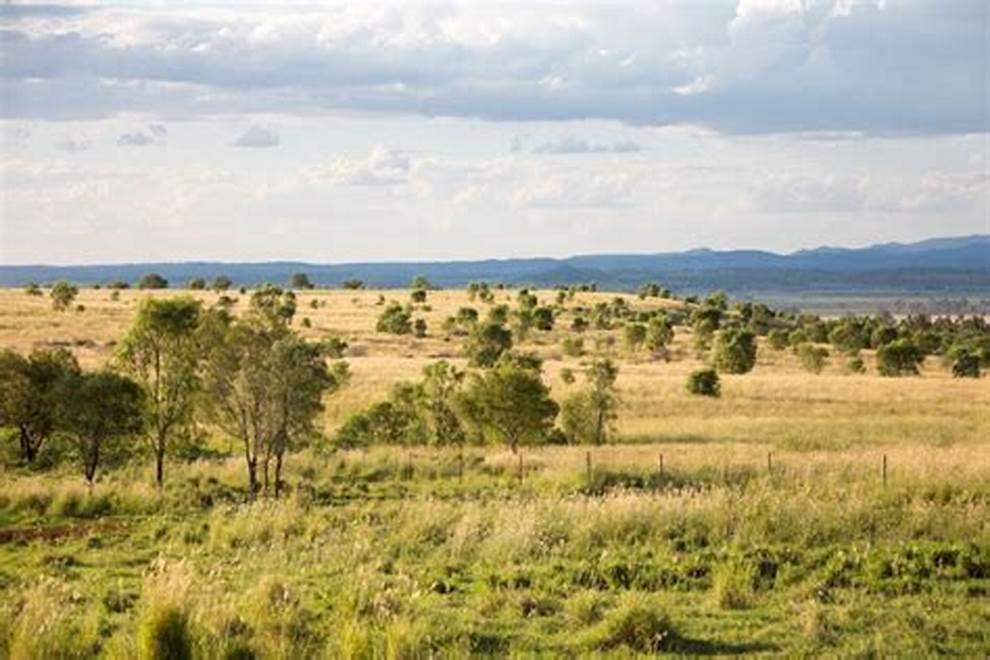
Miti mirefu imesimama juu ya ardhi yenye nyasi fupi, huku milima ikionekana kwa mbali. Ikionesha uzuri wa mazingira ya asili yaliyotulivu na yenye mvuto wa kiasi.